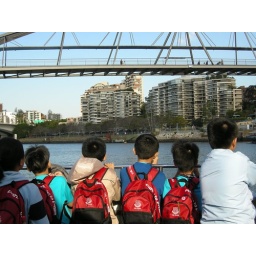
boys in front of the boat